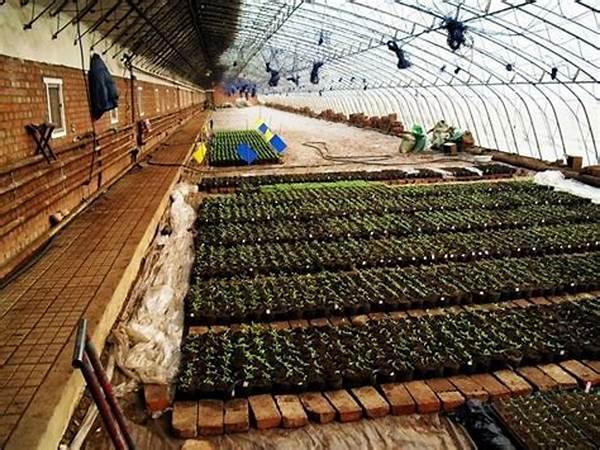
Hichii ni kilimo cha kisasa kinachojulikana kama "greenhouse " au "haidroponi farming", ambapo mkulima huandaa miche miche katika vitalu kabla ya kupeleka sokoni kuuza au kwa ajili ya kupeleka shambani kwa ajili ya kuotesha.